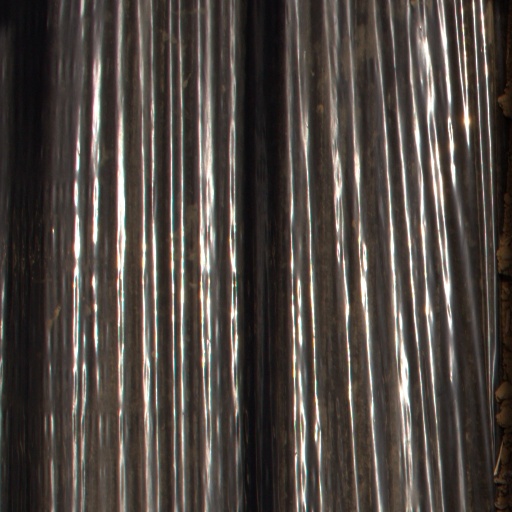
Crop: Jerusalem artichoke